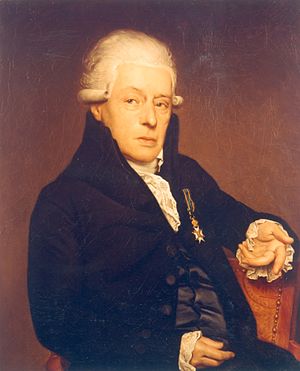
Willem Bartel van der Kooi / Galleri
Willem Bartel van der Kooi var en frisisk portrætmaler.